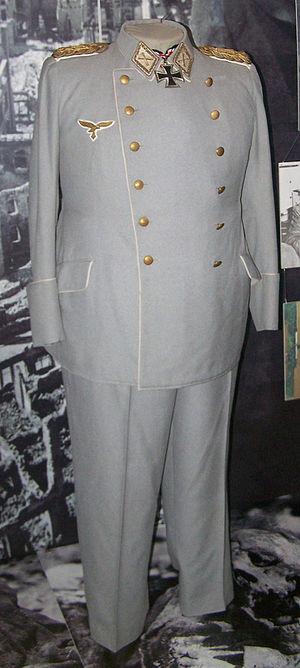
Reichsmarschall est un titre accordé à des militaires dans les pays de langue germanique, initialement au Moyen Âge, et ensuite à l'époque de l’Allemagne nazie, pendant la Seconde Guerre mondiale. Dans ce dernier cas, il s'agissait du grade le plus élevé dans les forces armées du Reich, forces armées dont le commandant en chef était le Führer, Adolf Hitler.